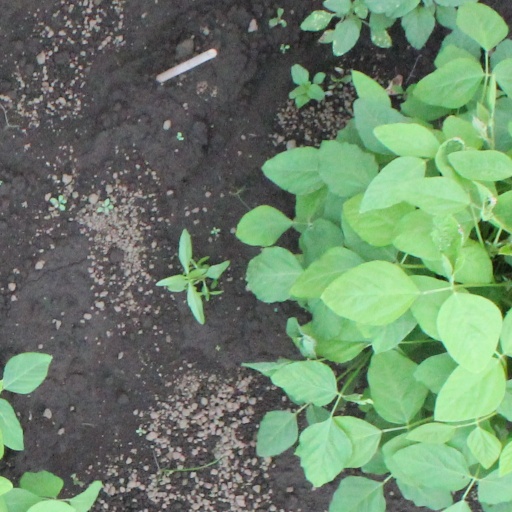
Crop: soybean